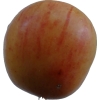
Label: apple